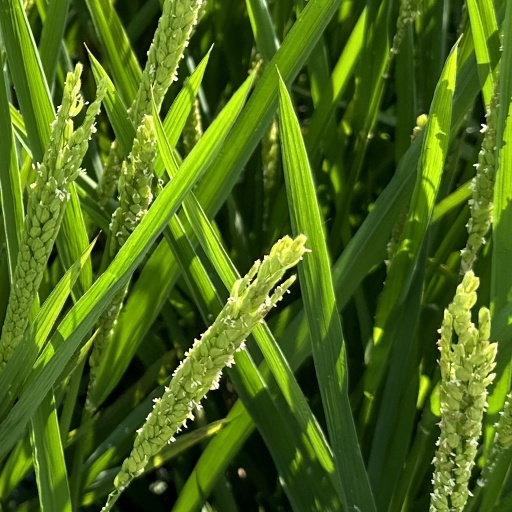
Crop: rice